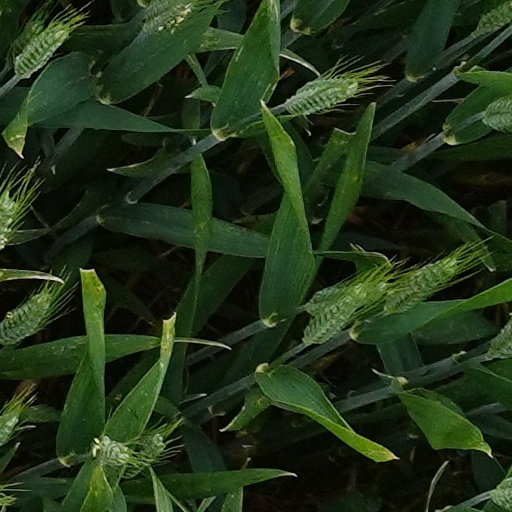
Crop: wheat